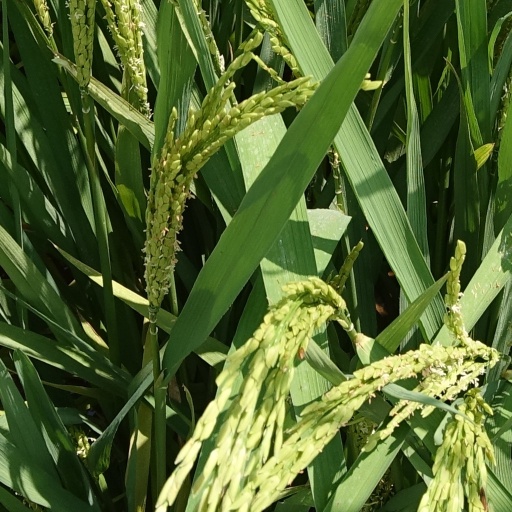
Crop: rice